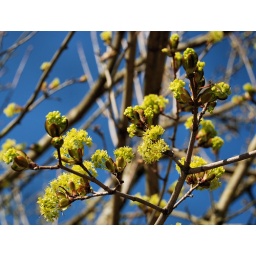
Young leaves appear on the trees as a sign of the late spring in Vancouver, BC